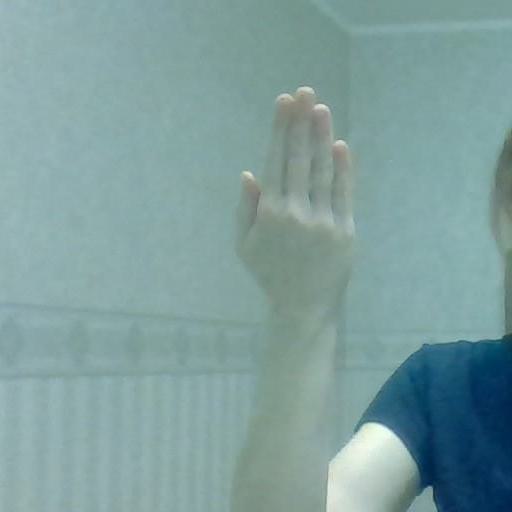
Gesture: stop_inverted